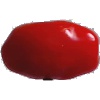
Label: Tomato 2